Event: Nepal Earthquake
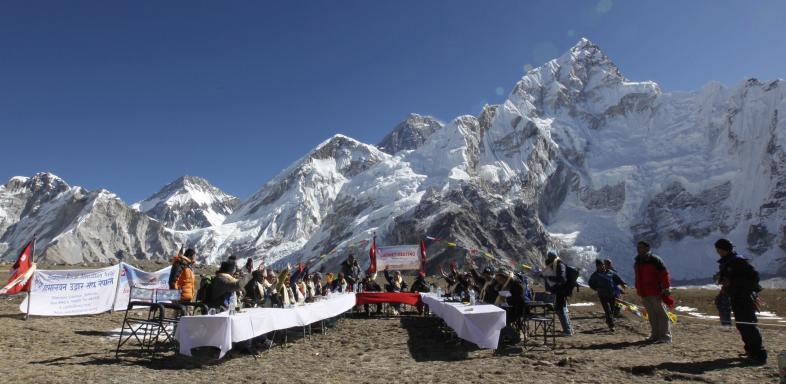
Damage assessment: no_damage